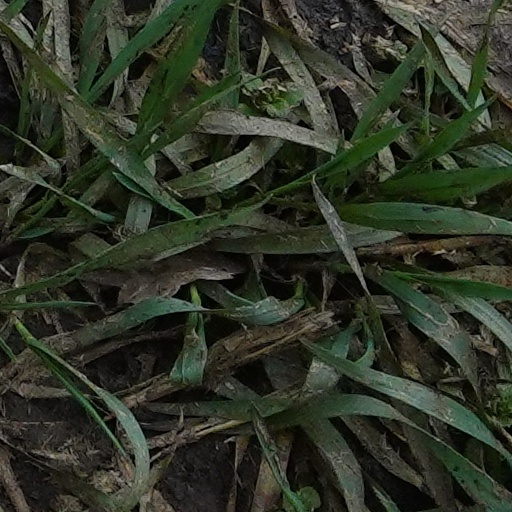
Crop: wheat